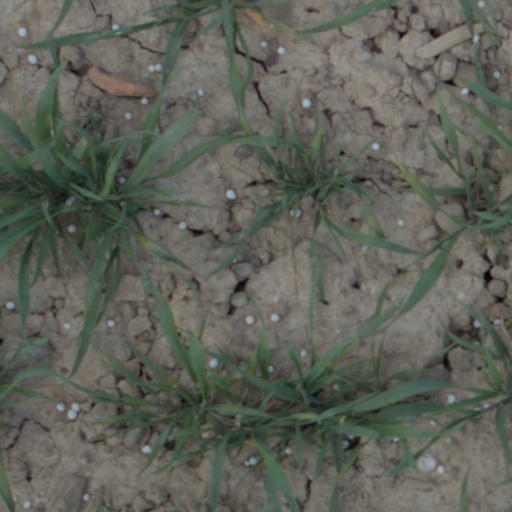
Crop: wheat